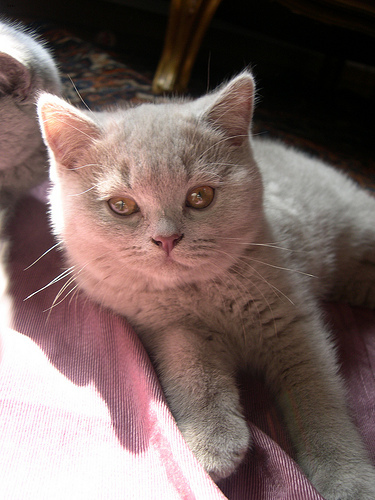
Animal: cat
Breed: british_shorthair